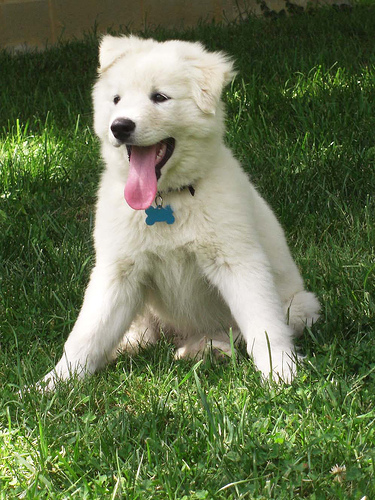
Animal: dog
Breed: samoyed